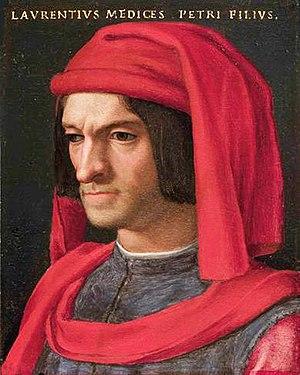
Cette page dresse une liste de personnalités nées au cours de l'année 1449 :
La coiffure est l'art d'arranger les cheveux, éventuellement de modifier leur aspect extérieur.
Cette page dresse une liste de personnalités mortes au cours de l'année 1492 :